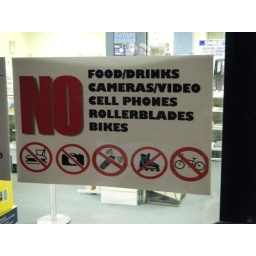
&amp;quot;NO CAMERAS&amp;quot; sign on door of alicos.com with another sign in background reading &amp;quot;SMILE! PREMISES UNDER VIDEO RECORDING SURVEILLANCE&amp;quot;